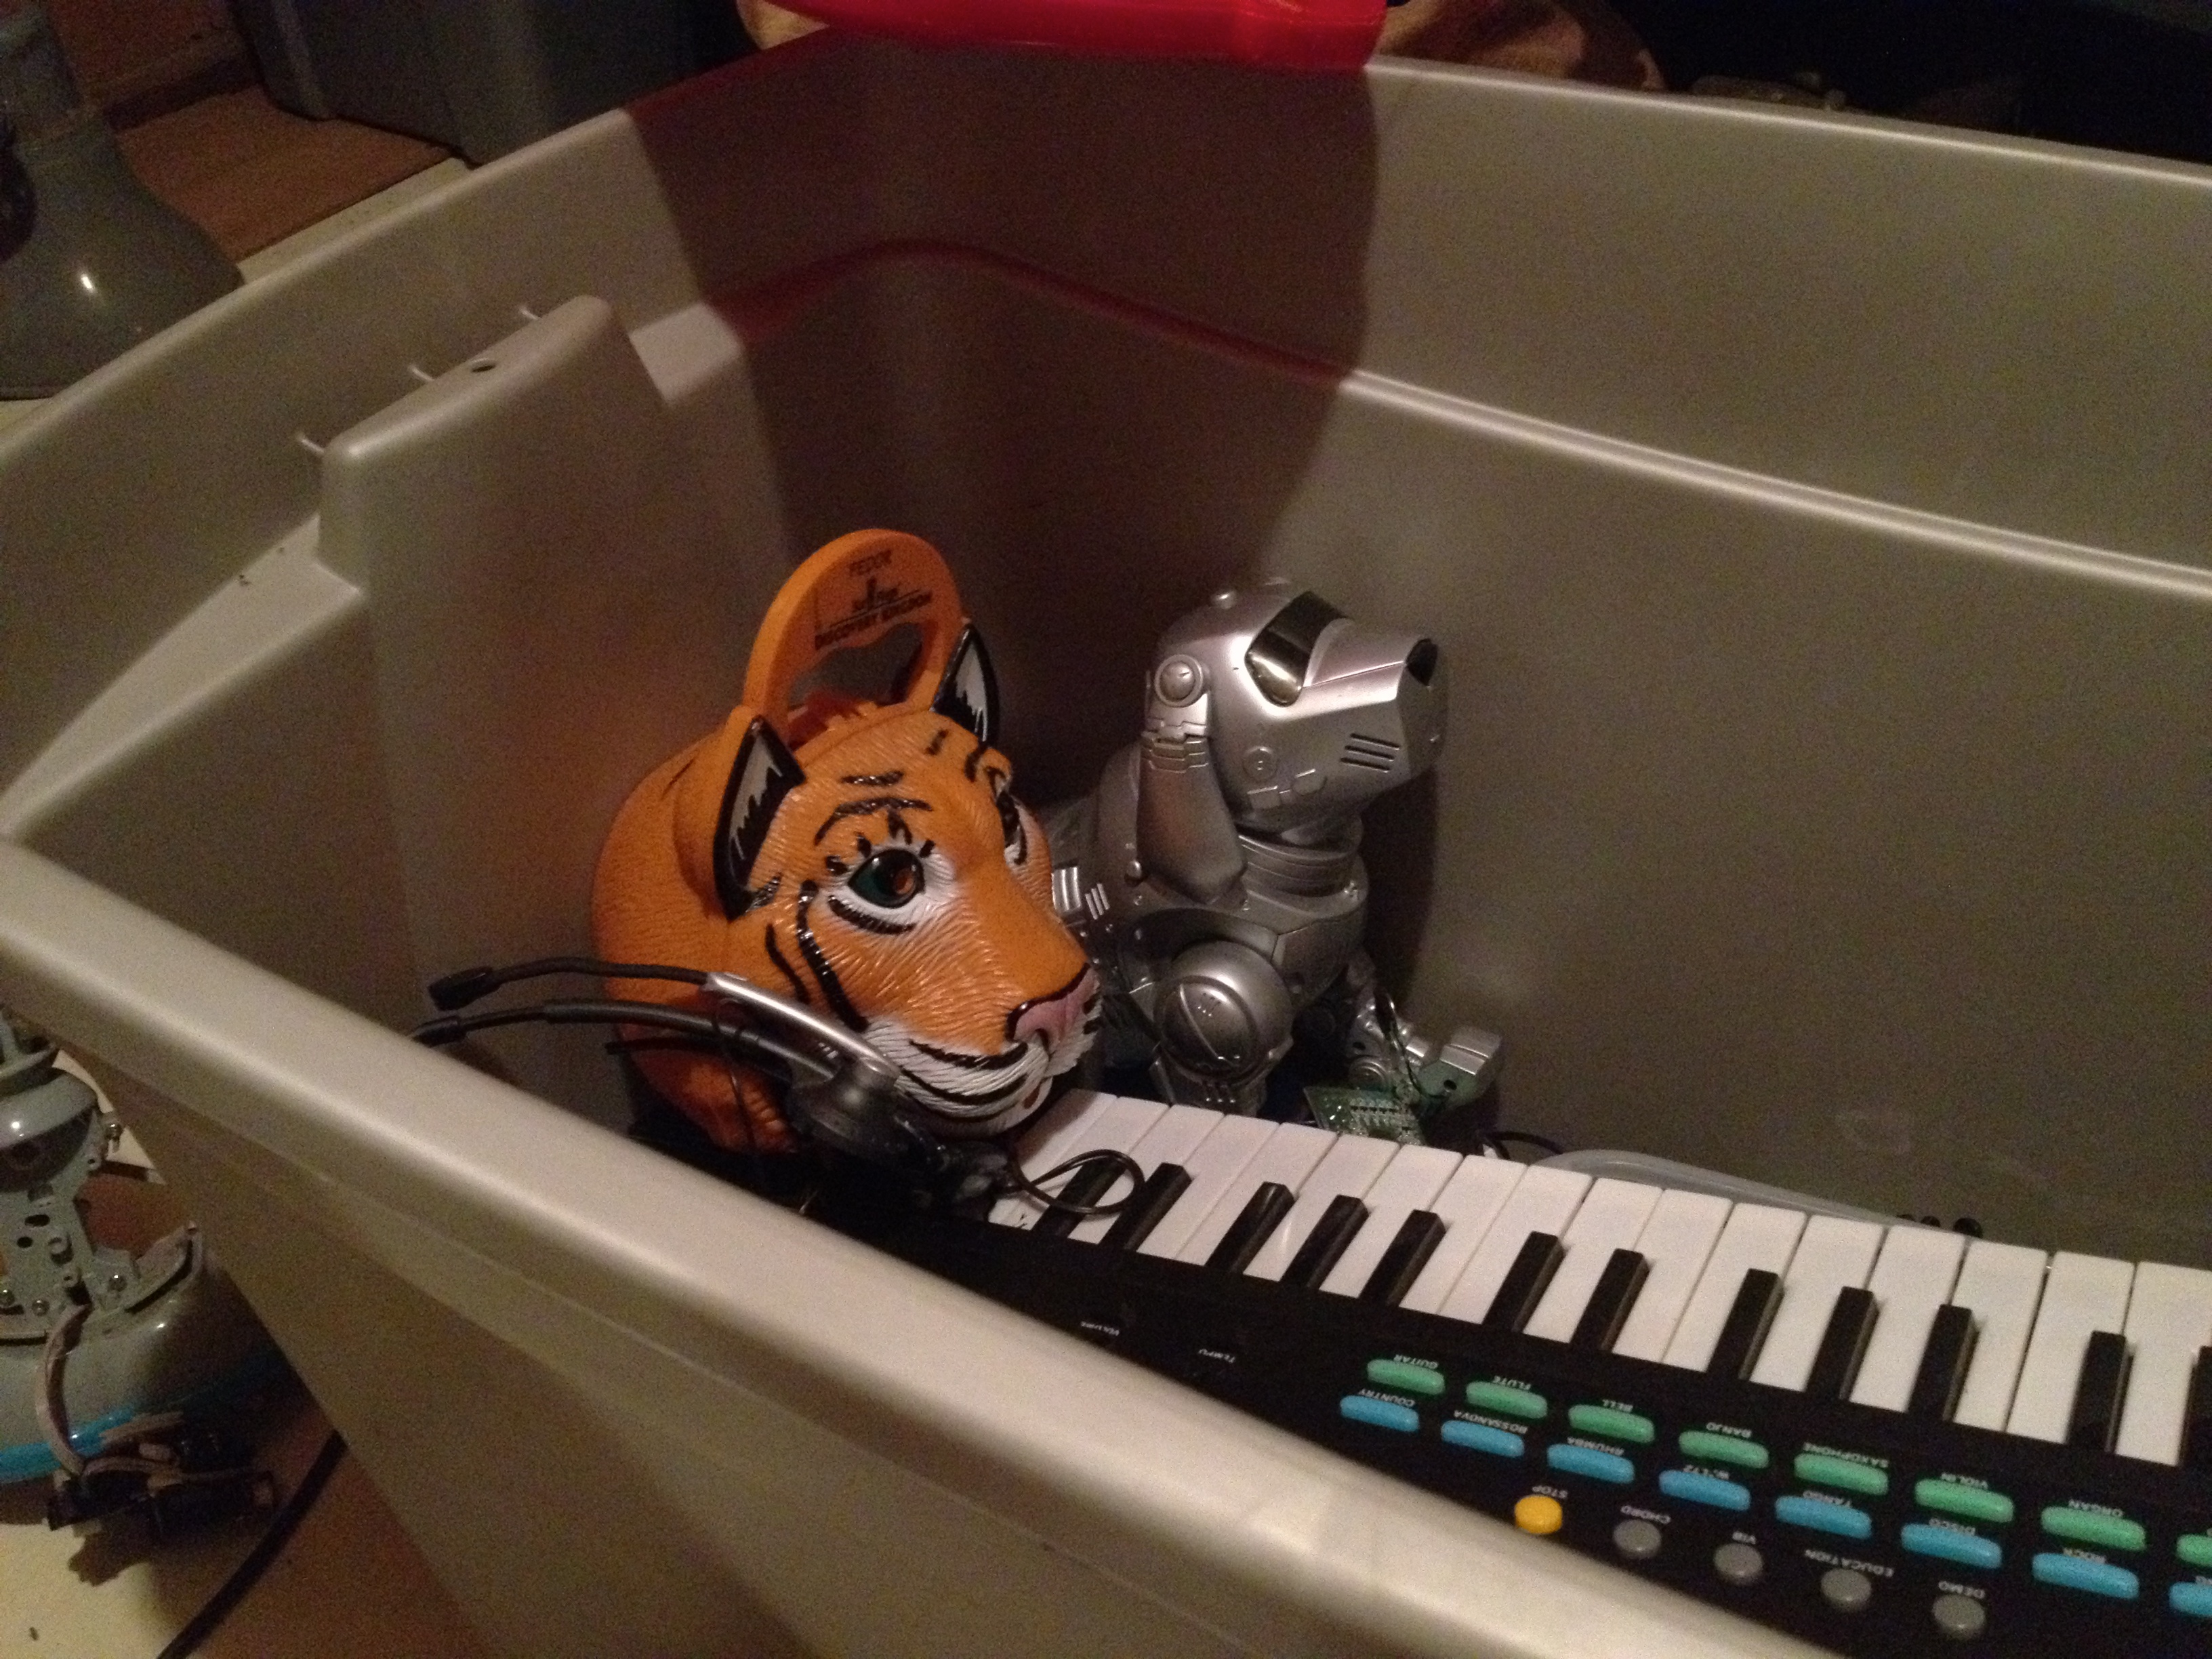
technology, guitar, electronic instrument